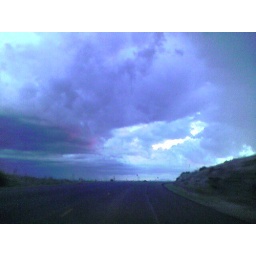
The sky over the road to Marfa.